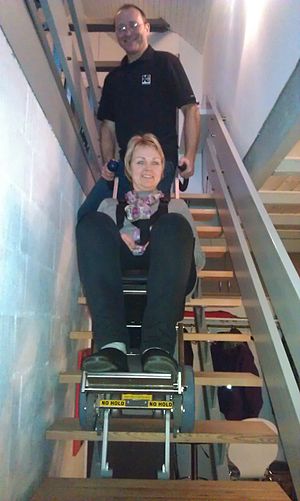
Trappemaskine
Trappemaskine til persontransport
Trappemaskine til brug for personer
En trappemaskine er et mekanisk hjælpemiddel, der sikkert kan transportere personer og gods på trapper.